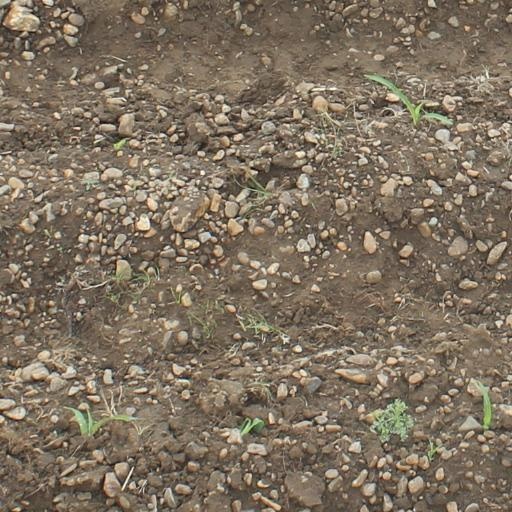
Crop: maize; corn